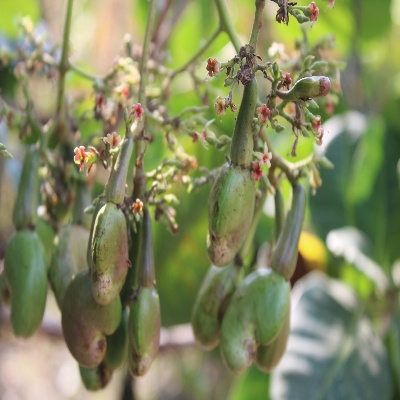
Crop: Cashew
Condition: healthy